Wind in the Willows (1988 film)

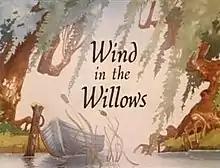
Title screenshot

Wind in the Willows is a 1988 Australian made-for-television animated film created by Burbank Films Australia. The film is based on Kenneth Grahame's 1908 English children's novel of the same name.